Plastic Ono Band

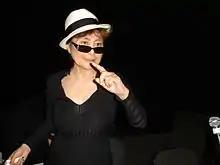
Ono in 2010

In 2009, Yoko Ono revived the Plastic Ono Band name with the 2009 EP "Don't Stop Me!", a preview of the album "Between My Head and the Sky". Both albums, and subsequent activities, are credited to the "Yoko Ono Plastic Ono Band". The core members of the new Plastic Ono Band were Sean Lennon (the son of Ono and Lennon), Cornelius (Keigo Oyamada) and Yuka Honda. From 2009, the band performed live concerts, with additional members including bassist Shimmy Hirotaka Shimizu, horn player Michael Leonhart, cellist Erik Friedlander and drummer Yuko Araki. They also performed with many guest performers, including Kim Gordon, Thurston Moore, Bette Midler, Lady Gaga, Mark Ronson, Scissor Sisters, Harper Simon, Paul Simon and Gene Ween.